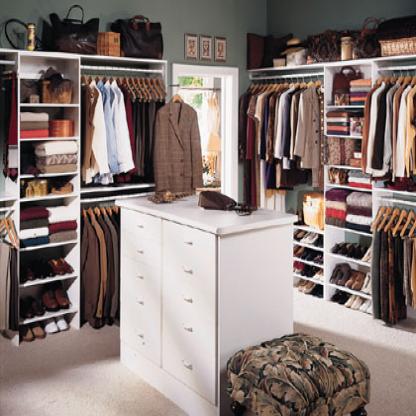
Scene: Indoor